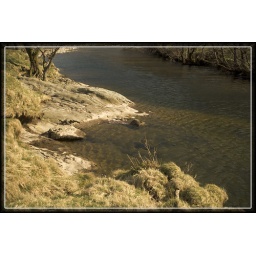
Simple evening sunlight on grass and rock beside the river